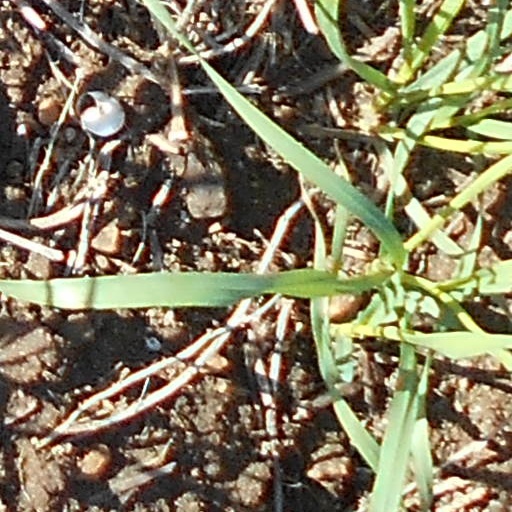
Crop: wheat